Forte Tre Sassi

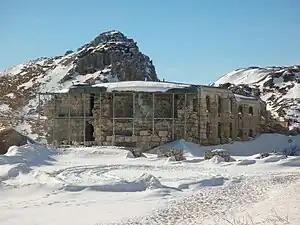
Forte Tre Sassi

Tre Sassi fort (Italian Forte Tre Sassi or Forte Tra i Sassi; Ladino Fort Intra i Sas) is a fortress and museum on the road to the Passo di Valparola, within the "comune" of Cortina d'Ampezzo in the southern (Dolomitic) Alps of the Veneto region of Northern Italy. Hidden between the Ampezzo valley and the high Val Badia, it was built by Austrians between 1897 and 1901 as a fortification against attack from the Italians on the Falzàrego and Valparo. During World War I it was a favorite target for the Italians, and the fort was destroyed as there was inadequate artillery to defend it.